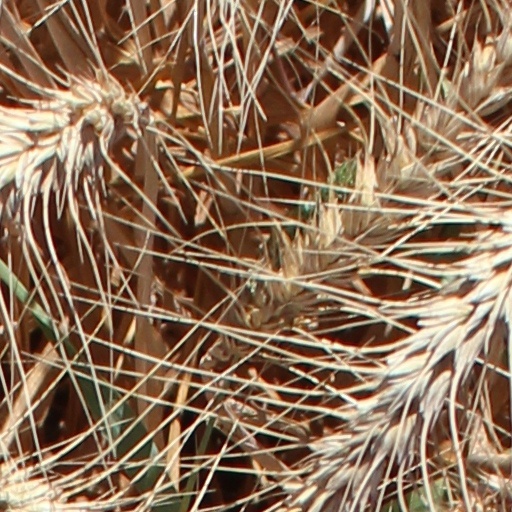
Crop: wheat